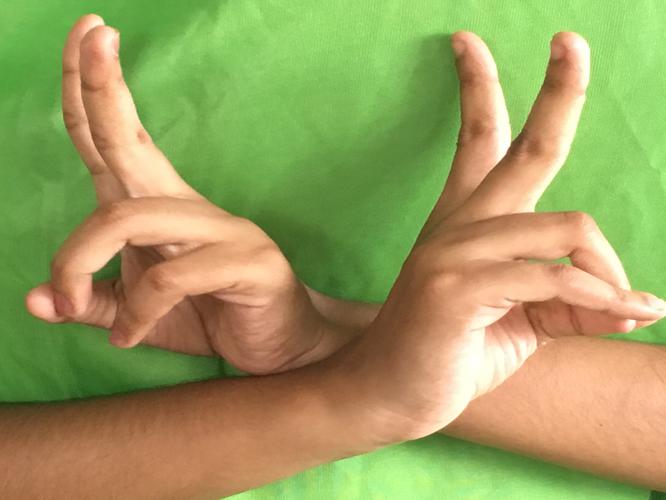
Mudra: Kartariswastika
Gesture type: double_hand